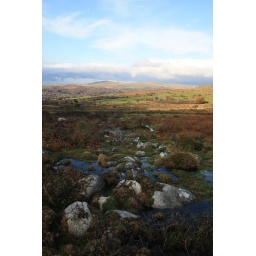
A section of harsh, Dartmoor terrain where the rain has flooded the ground arount the rocks with sun-bathed moorland in the background.